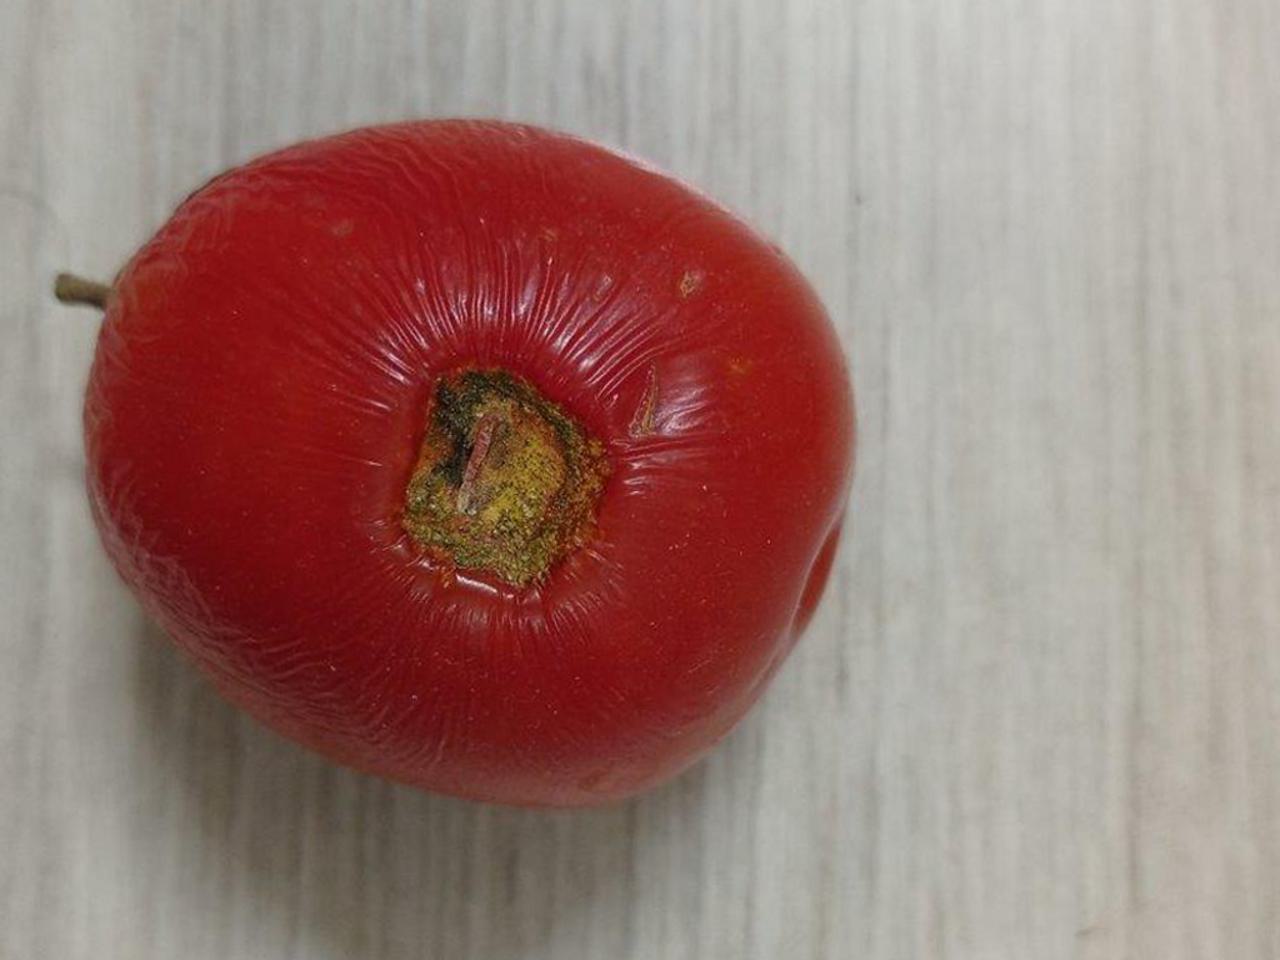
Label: Rotten